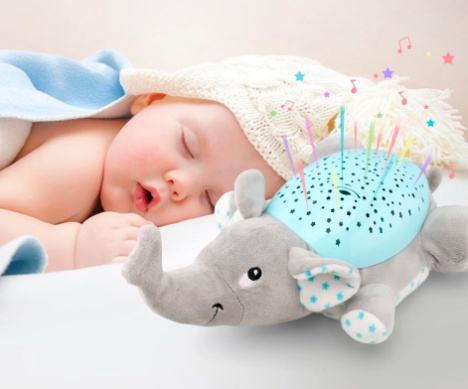
Baby Sleep LED Lighting Stuffed Animal Led Night Lamp Plush Toys With Music & Stars Projector Light
Brand: Wanda Supply
Baby Sleep LED Lighting Stuffed Animal Led Night Lamp Plush Toys With Music & Stars Projector Light Our Music and Light Baby Sleep Noise brings infants a healthy environment, so that can destress parents' mind, and simplify their life. MORE FEATURES: A sound machine that play soft, soothing sounds to help their baby get to sleep, even when they're fussy or not feeling well. A soft light in the evening. A beloved toy for sleep aid.
Category: Baby & Toddler > Baby Toys & Activity Equipment > Baby Soothers